Tablet computer

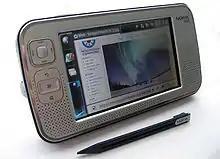
The Nokia N800, the second tablet manufactured by Nokia

Nokia had plans for an Internet tablet since before 2000. An early model was test manufactured in 2001, the Nokia M510, which was running on EPOC and featuring an Opera browser, speakers and a 10-inch 800×600 screen, but it was not released because of fears that the market was not ready for it. Nokia entered the tablet space in May 2005 with the Nokia 770 running Maemo, a Debian-based Linux distribution custom-made for their Internet tablet line. The user interface and application framework layer, named Hildon, was an early instance of a software platform for generic computing in a tablet device intended for internet consumption. But Nokia did not commit to it as their only platform for their future mobile devices and the project competed against other in-house platforms and later replaced it with the Series 60. Nokia used the term "internet tablet" to refer to a portable information appliance that focused on Internet use and media consumption, in the range between a personal digital assistant (PDA) and an Ultra-Mobile PC (UMPC). They made two mobile phones, the N900 that runs Maemo, and N9 that run Meego.